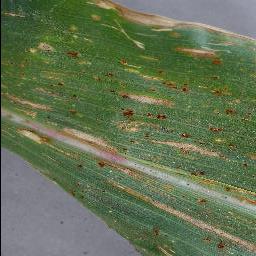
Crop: corn
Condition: (maize)_cercospora_spot_gray_spot